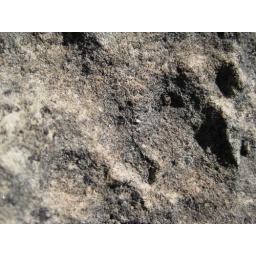
Bill wanted to get detail of the rock walls in the canyon.